Alice Lorraine

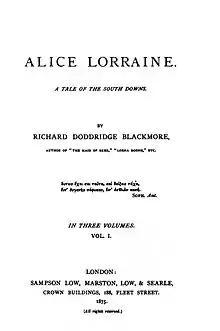
First edition title page

Alice Lorraine: a tale of the South Downs is a novel by R. D. Blackmore, published in 1875. Set in Sussex and Spain during the Napoleonic Wars, the novel recounts the divergent tales of the eponymous heroine and her brother in their efforts to save the noble Lorraine family from ruin.